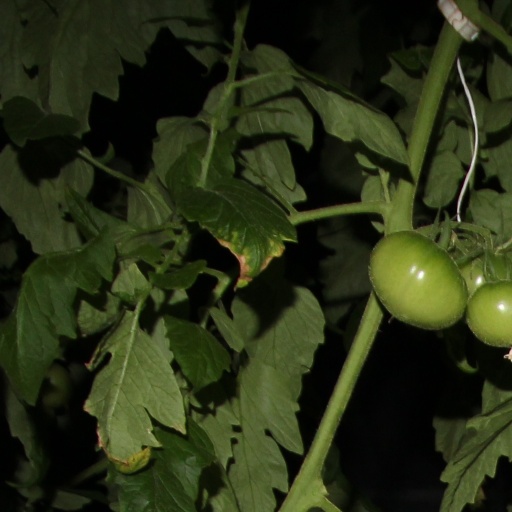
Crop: tomato